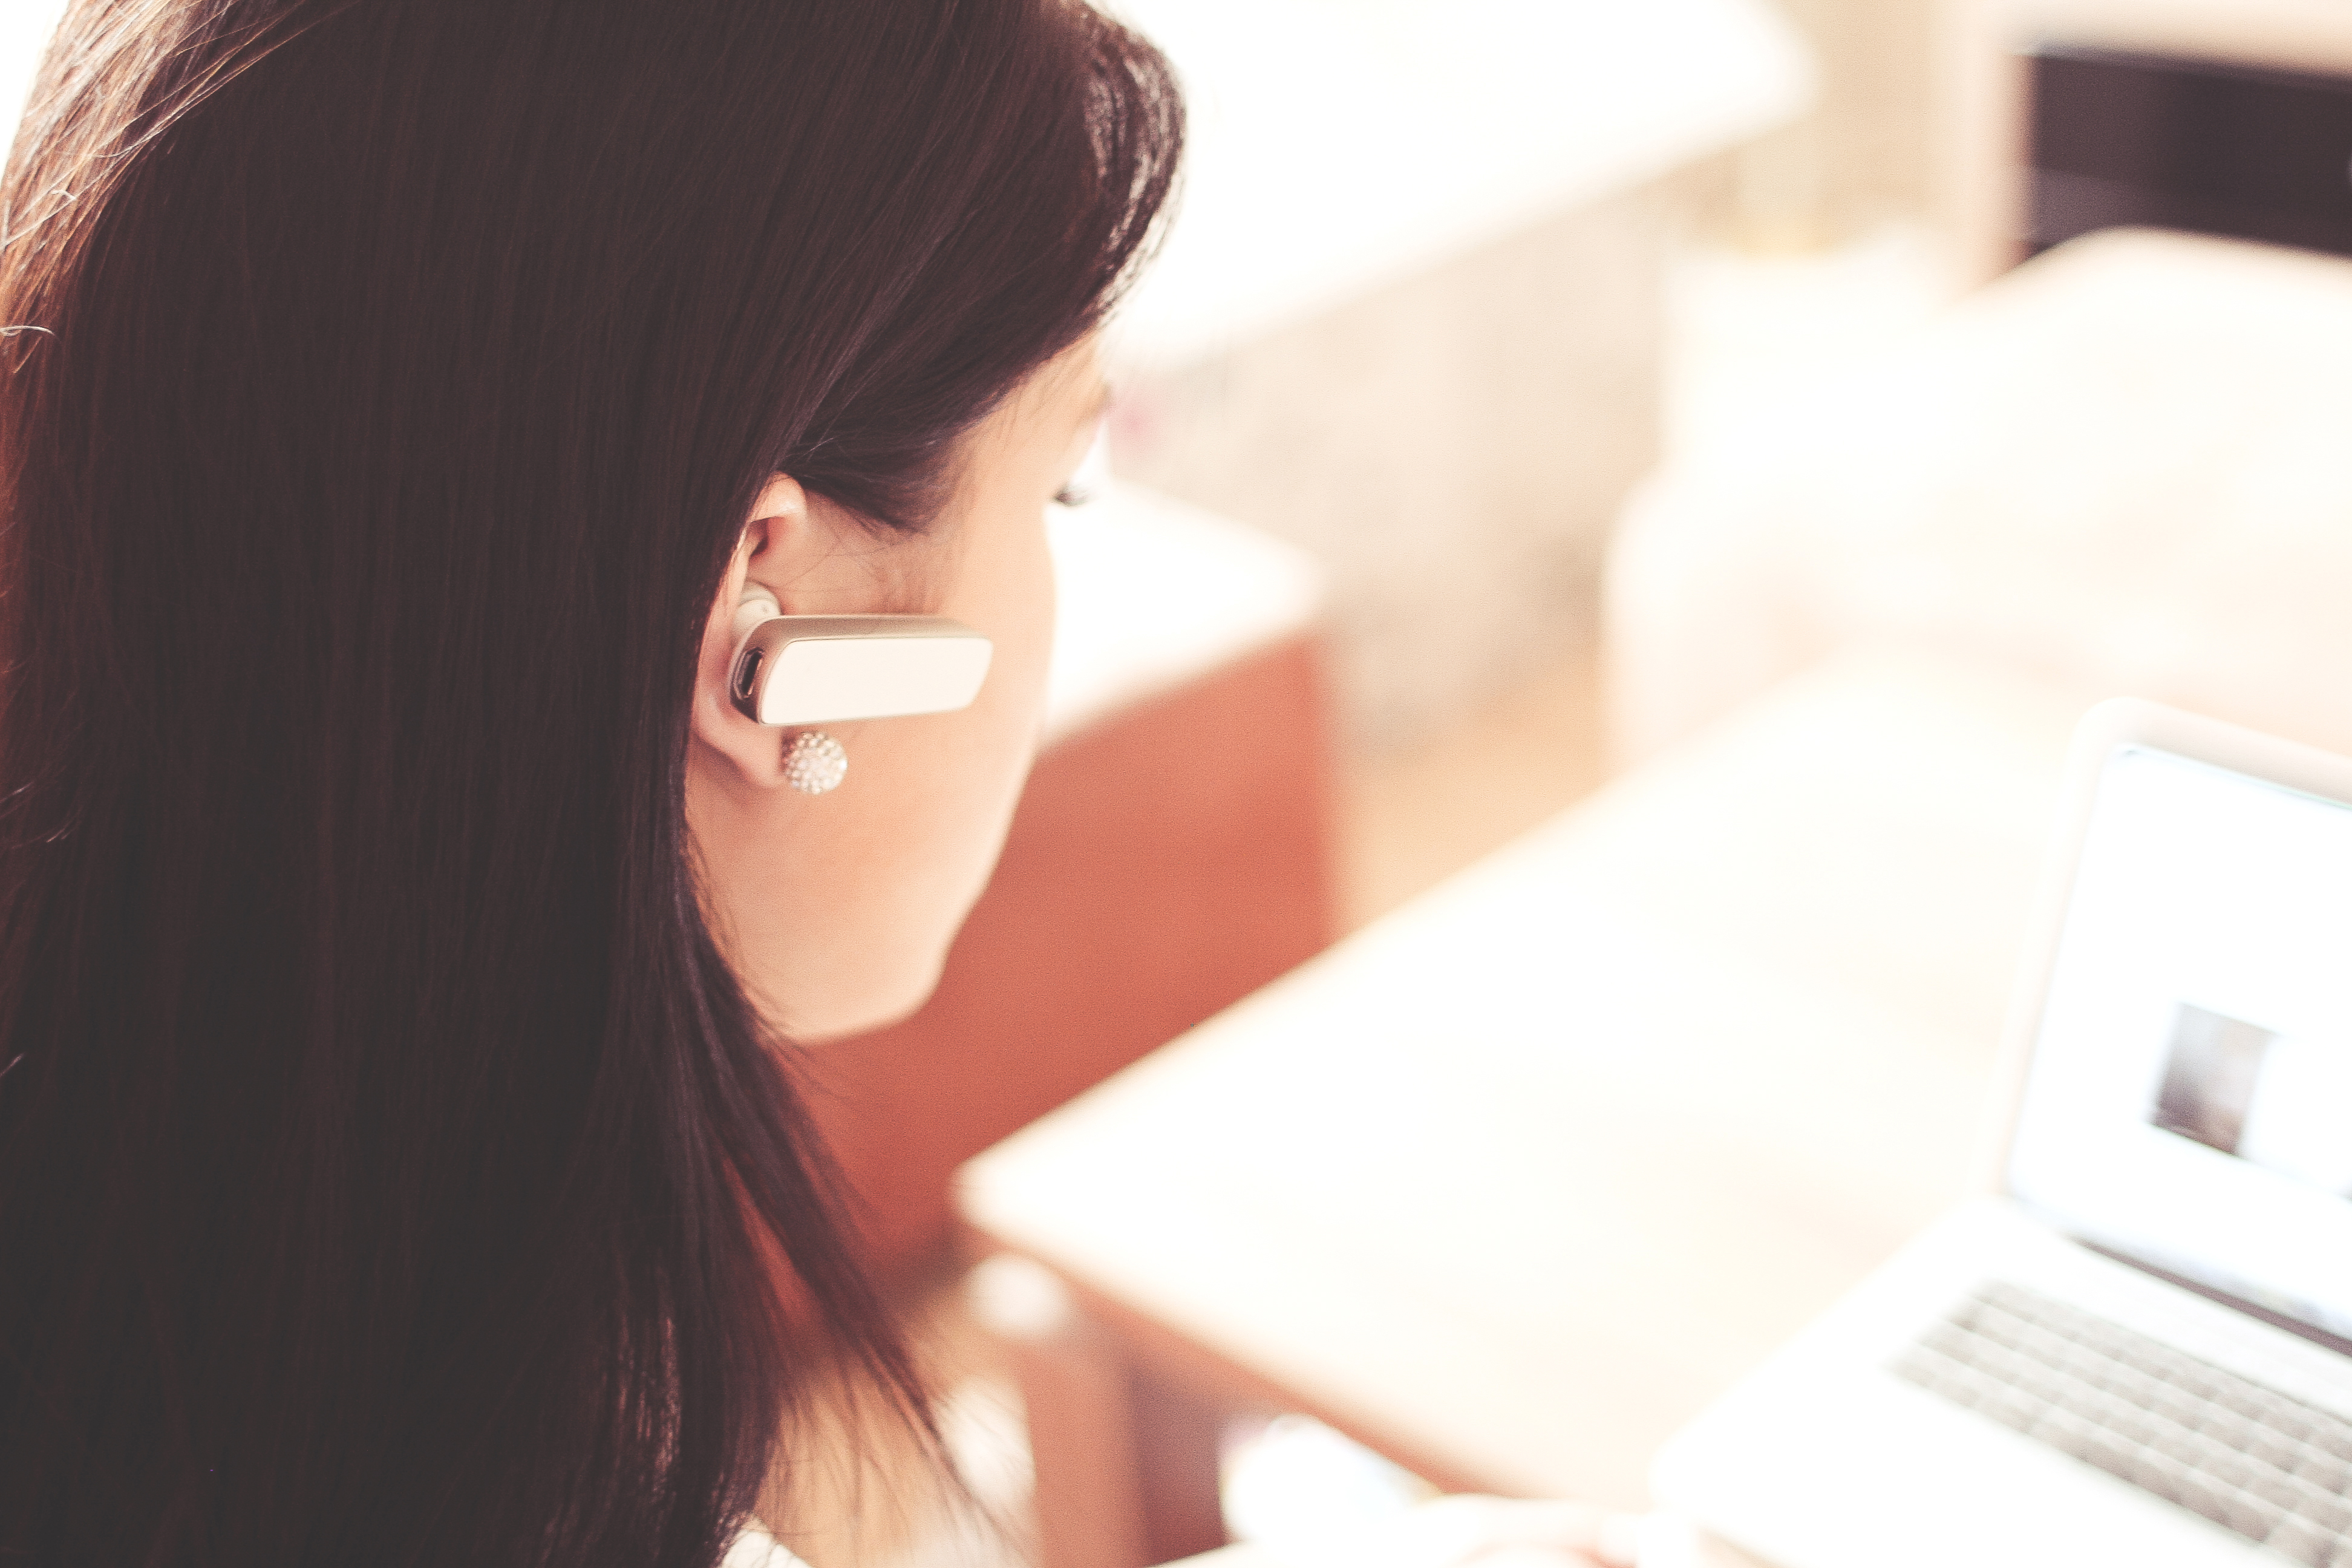
laptop, computer, work, person, girl, woman, technology, internet, office, telephone, business, room, indoors, relaxation, eye, skin, beauty, boss, headset, connection, access, wireless, emotion, adult, bluetooth, manager, businesswoman, handsfree, royalty free images, customer support